Todd Herremans

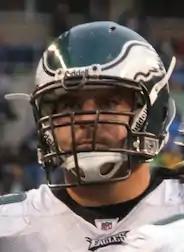
Herremans in November 2008.

With the departure of Artis Hicks, Herremans earned a starting job at left offensive guard in 2006. Against the Baltimore Ravens in the third preseason game, however, Hank Fraley received some playing time with the first-team offense at left guard in Herremans' place. Herremans started in all 16 games for the Eagles at left guard, in addition to their two playoff games. He suffered a lacerated finger against the Indianapolis Colts on November 26 that required five stitches, but did not miss any game action. He signed a five-year contract extension on December 30, 2006, worth between $16 million and $17 million with a $5 million signing bonus that extended through the 2013 NFL season. He moved to left tackle to replace Thomas during the final regular season game, as head coach Andy Reid decided to rest his offensive tackles with a playoff berth already clinched. Herremans was part of an offensive line that only allowed 28 sacks in the entire season, the least since 1981 for the Eagles.